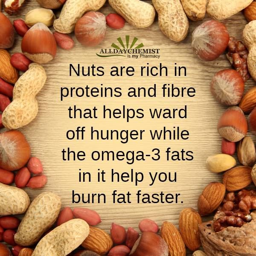
feed your appetite and burn your extra fat at the same time !